Sweet Spy

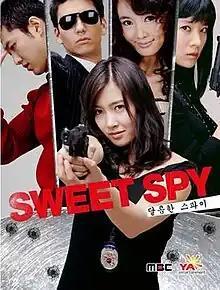
Promotional poster

Sweet Spy is a South Korean television series starring Nam Sang-mi, Lee Joo-hyun, Yoo Sun, and Korean-American model-turned-actor Dennis Oh. It aired on MBC from November 7, 2005 to January 10, 2006 on Mondays and Tuesdays at 21:55 for 20 episodes.